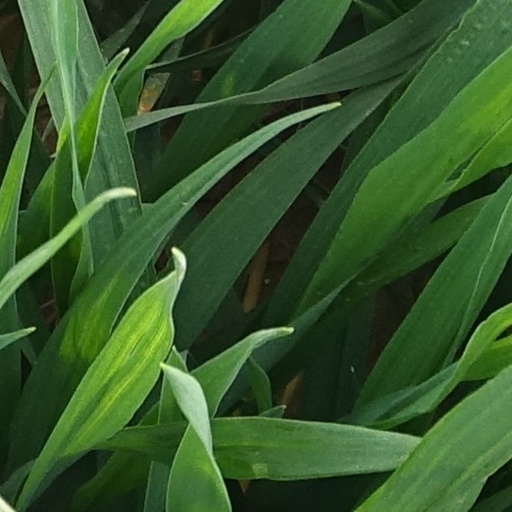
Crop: wheat